Virginia Tech shooting

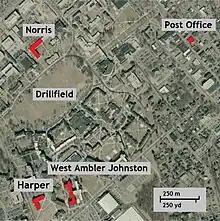
Aerial photo showing location of Harper Hall (Cho's dorm), Norris Hall, West Ambler Johnston Hall, and the Blacksburg, Virginia, U.S. Post Office

The shootings occurred in two separate incidents. The first incident was in West Ambler Johnston Hall, a residence hall where Seung-Hui Cho killed two students. The second incident was in Norris Hall, an academic building on the opposite side of the campus where the other thirty-one deaths occurred, including that of Cho himself, and all the nonlethal injuries occurred. Cho used two semi-automatic pistols during the attacks: a .22-caliber Walther P22 and a 9 mm Glock 19.